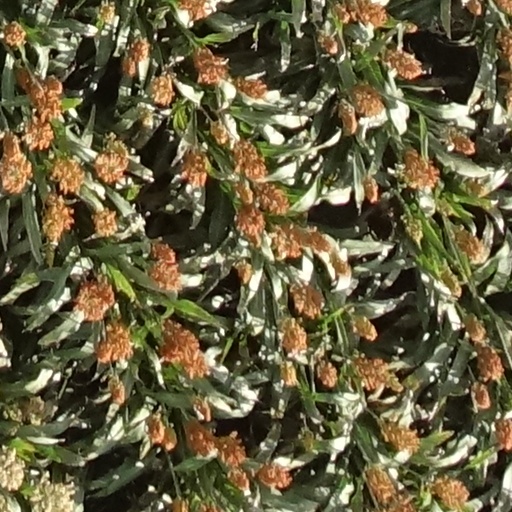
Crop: sorghum